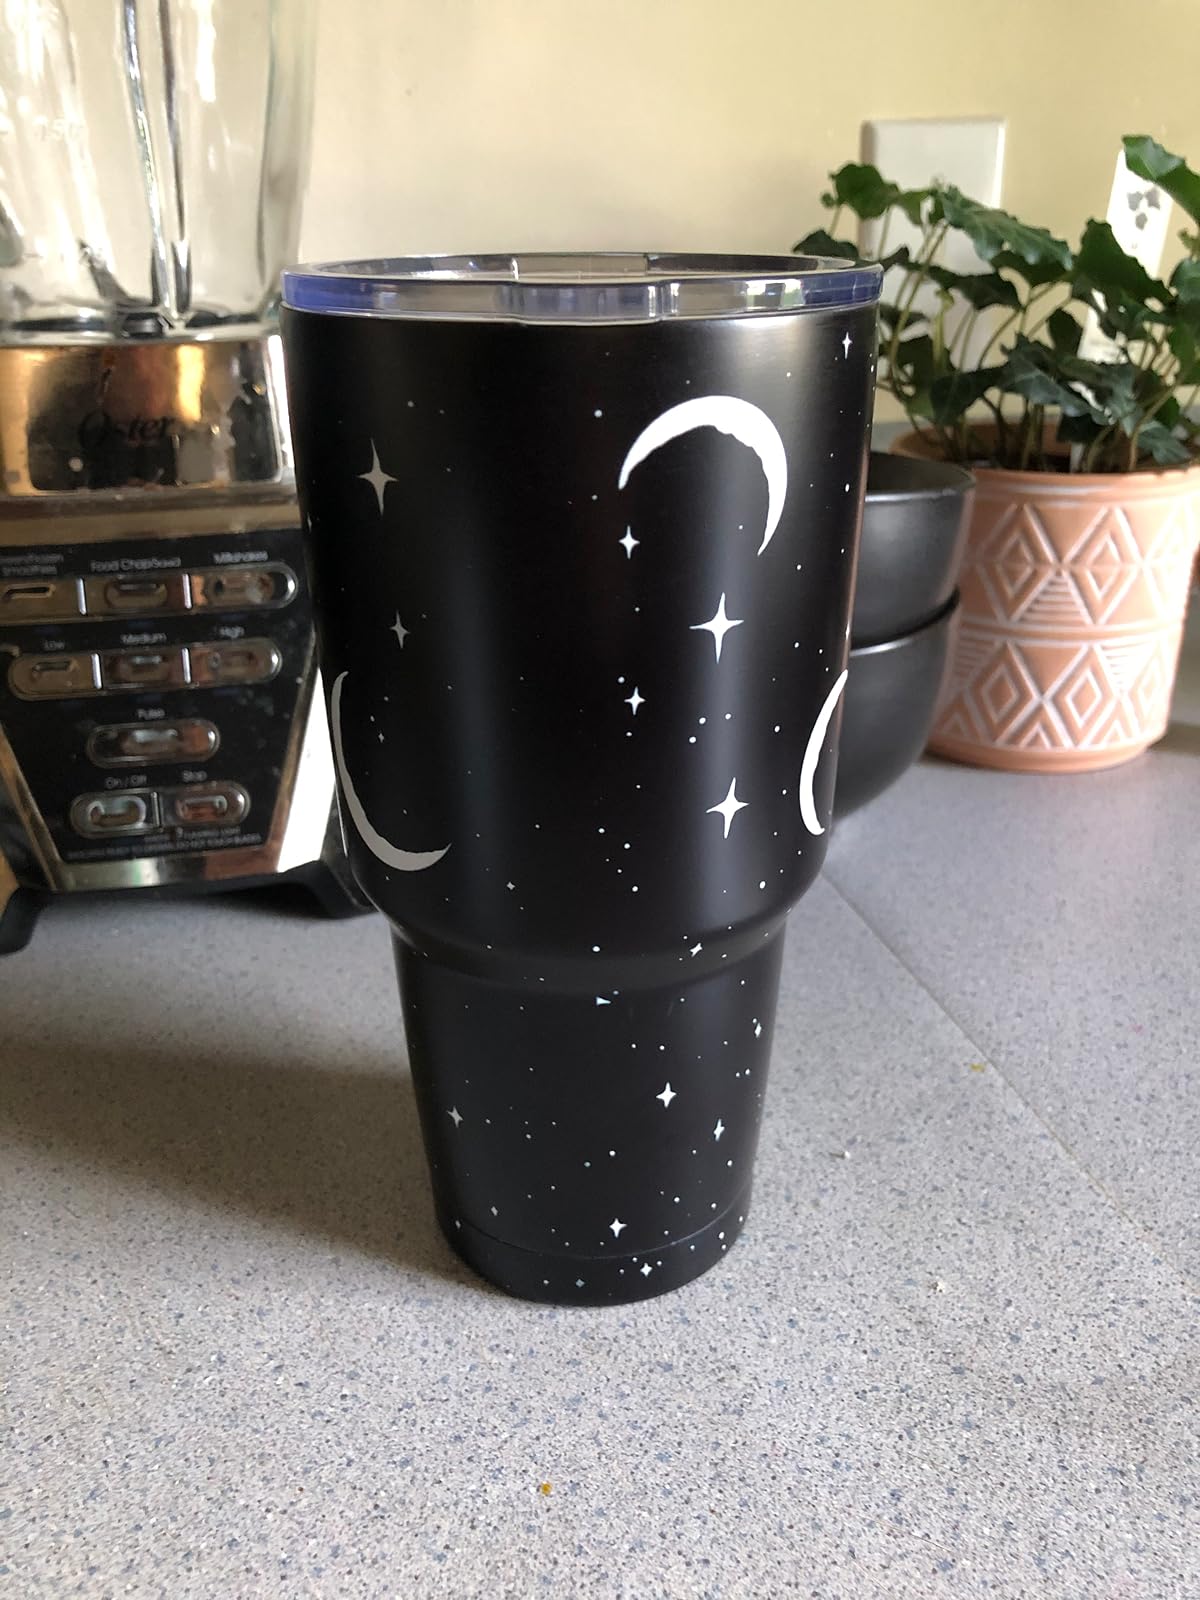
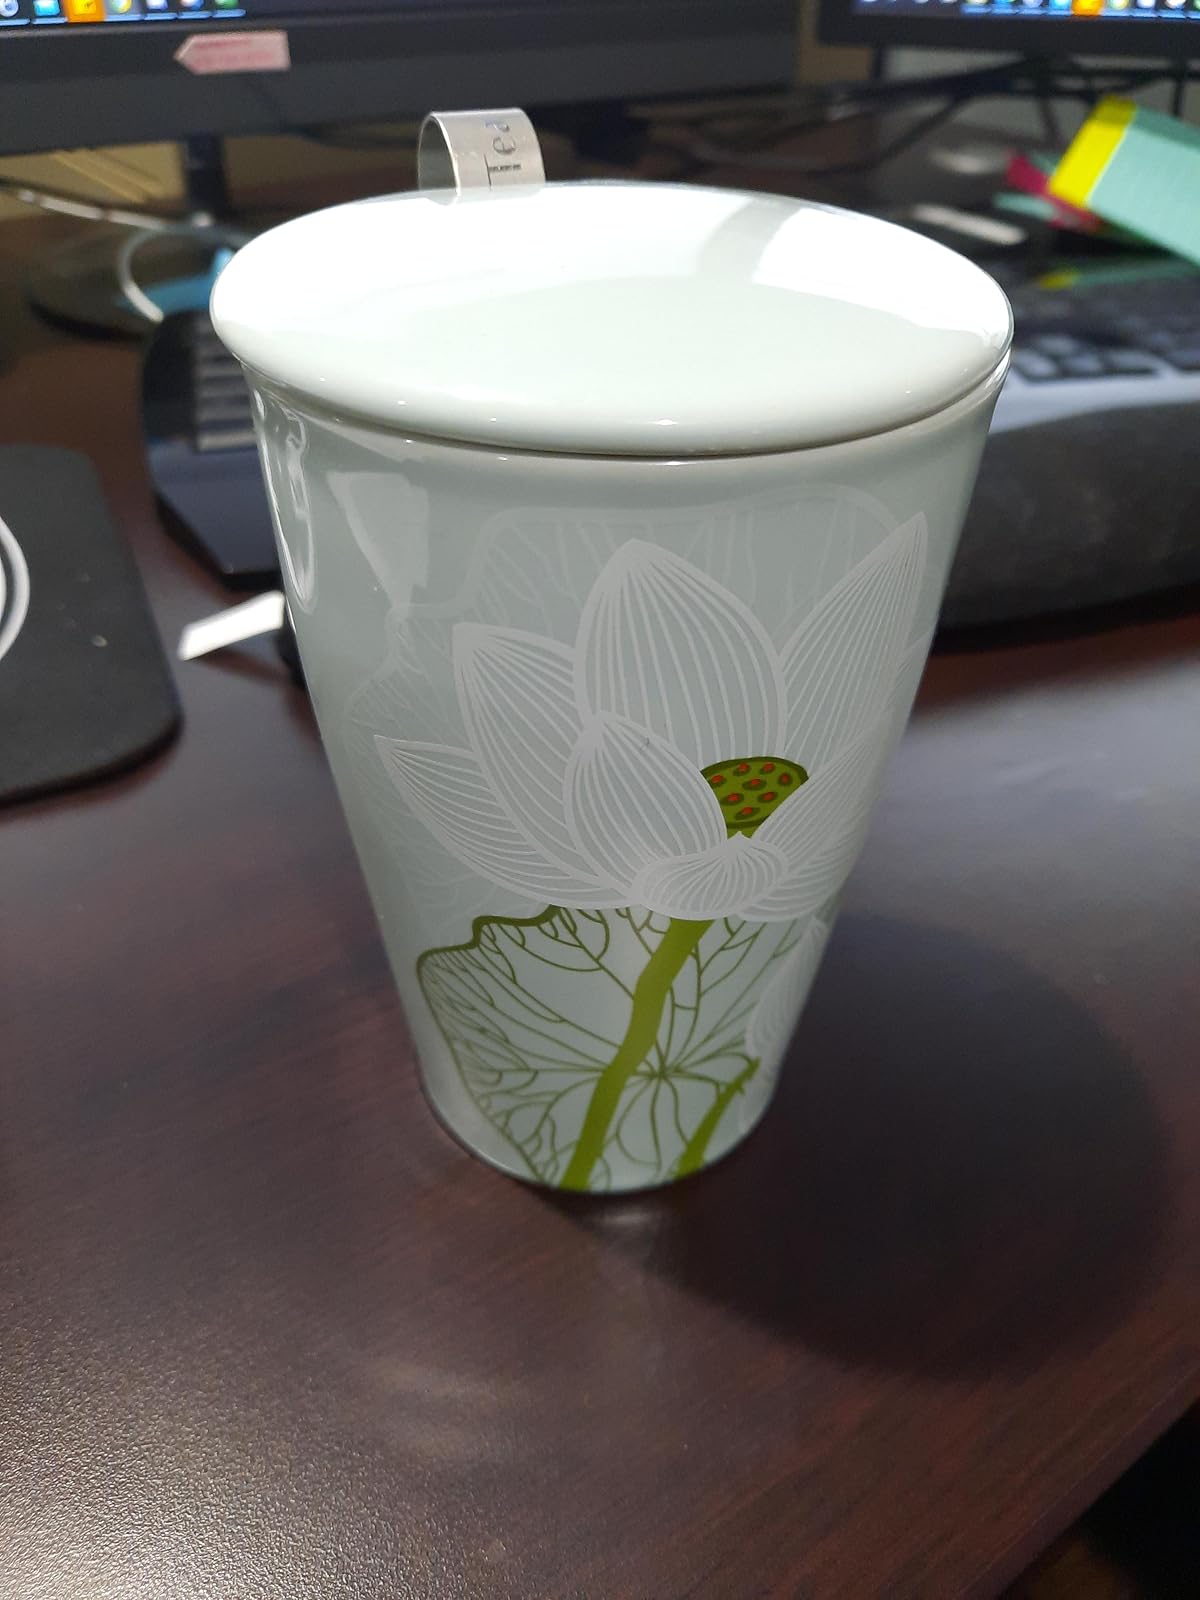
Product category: items_mug
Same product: no